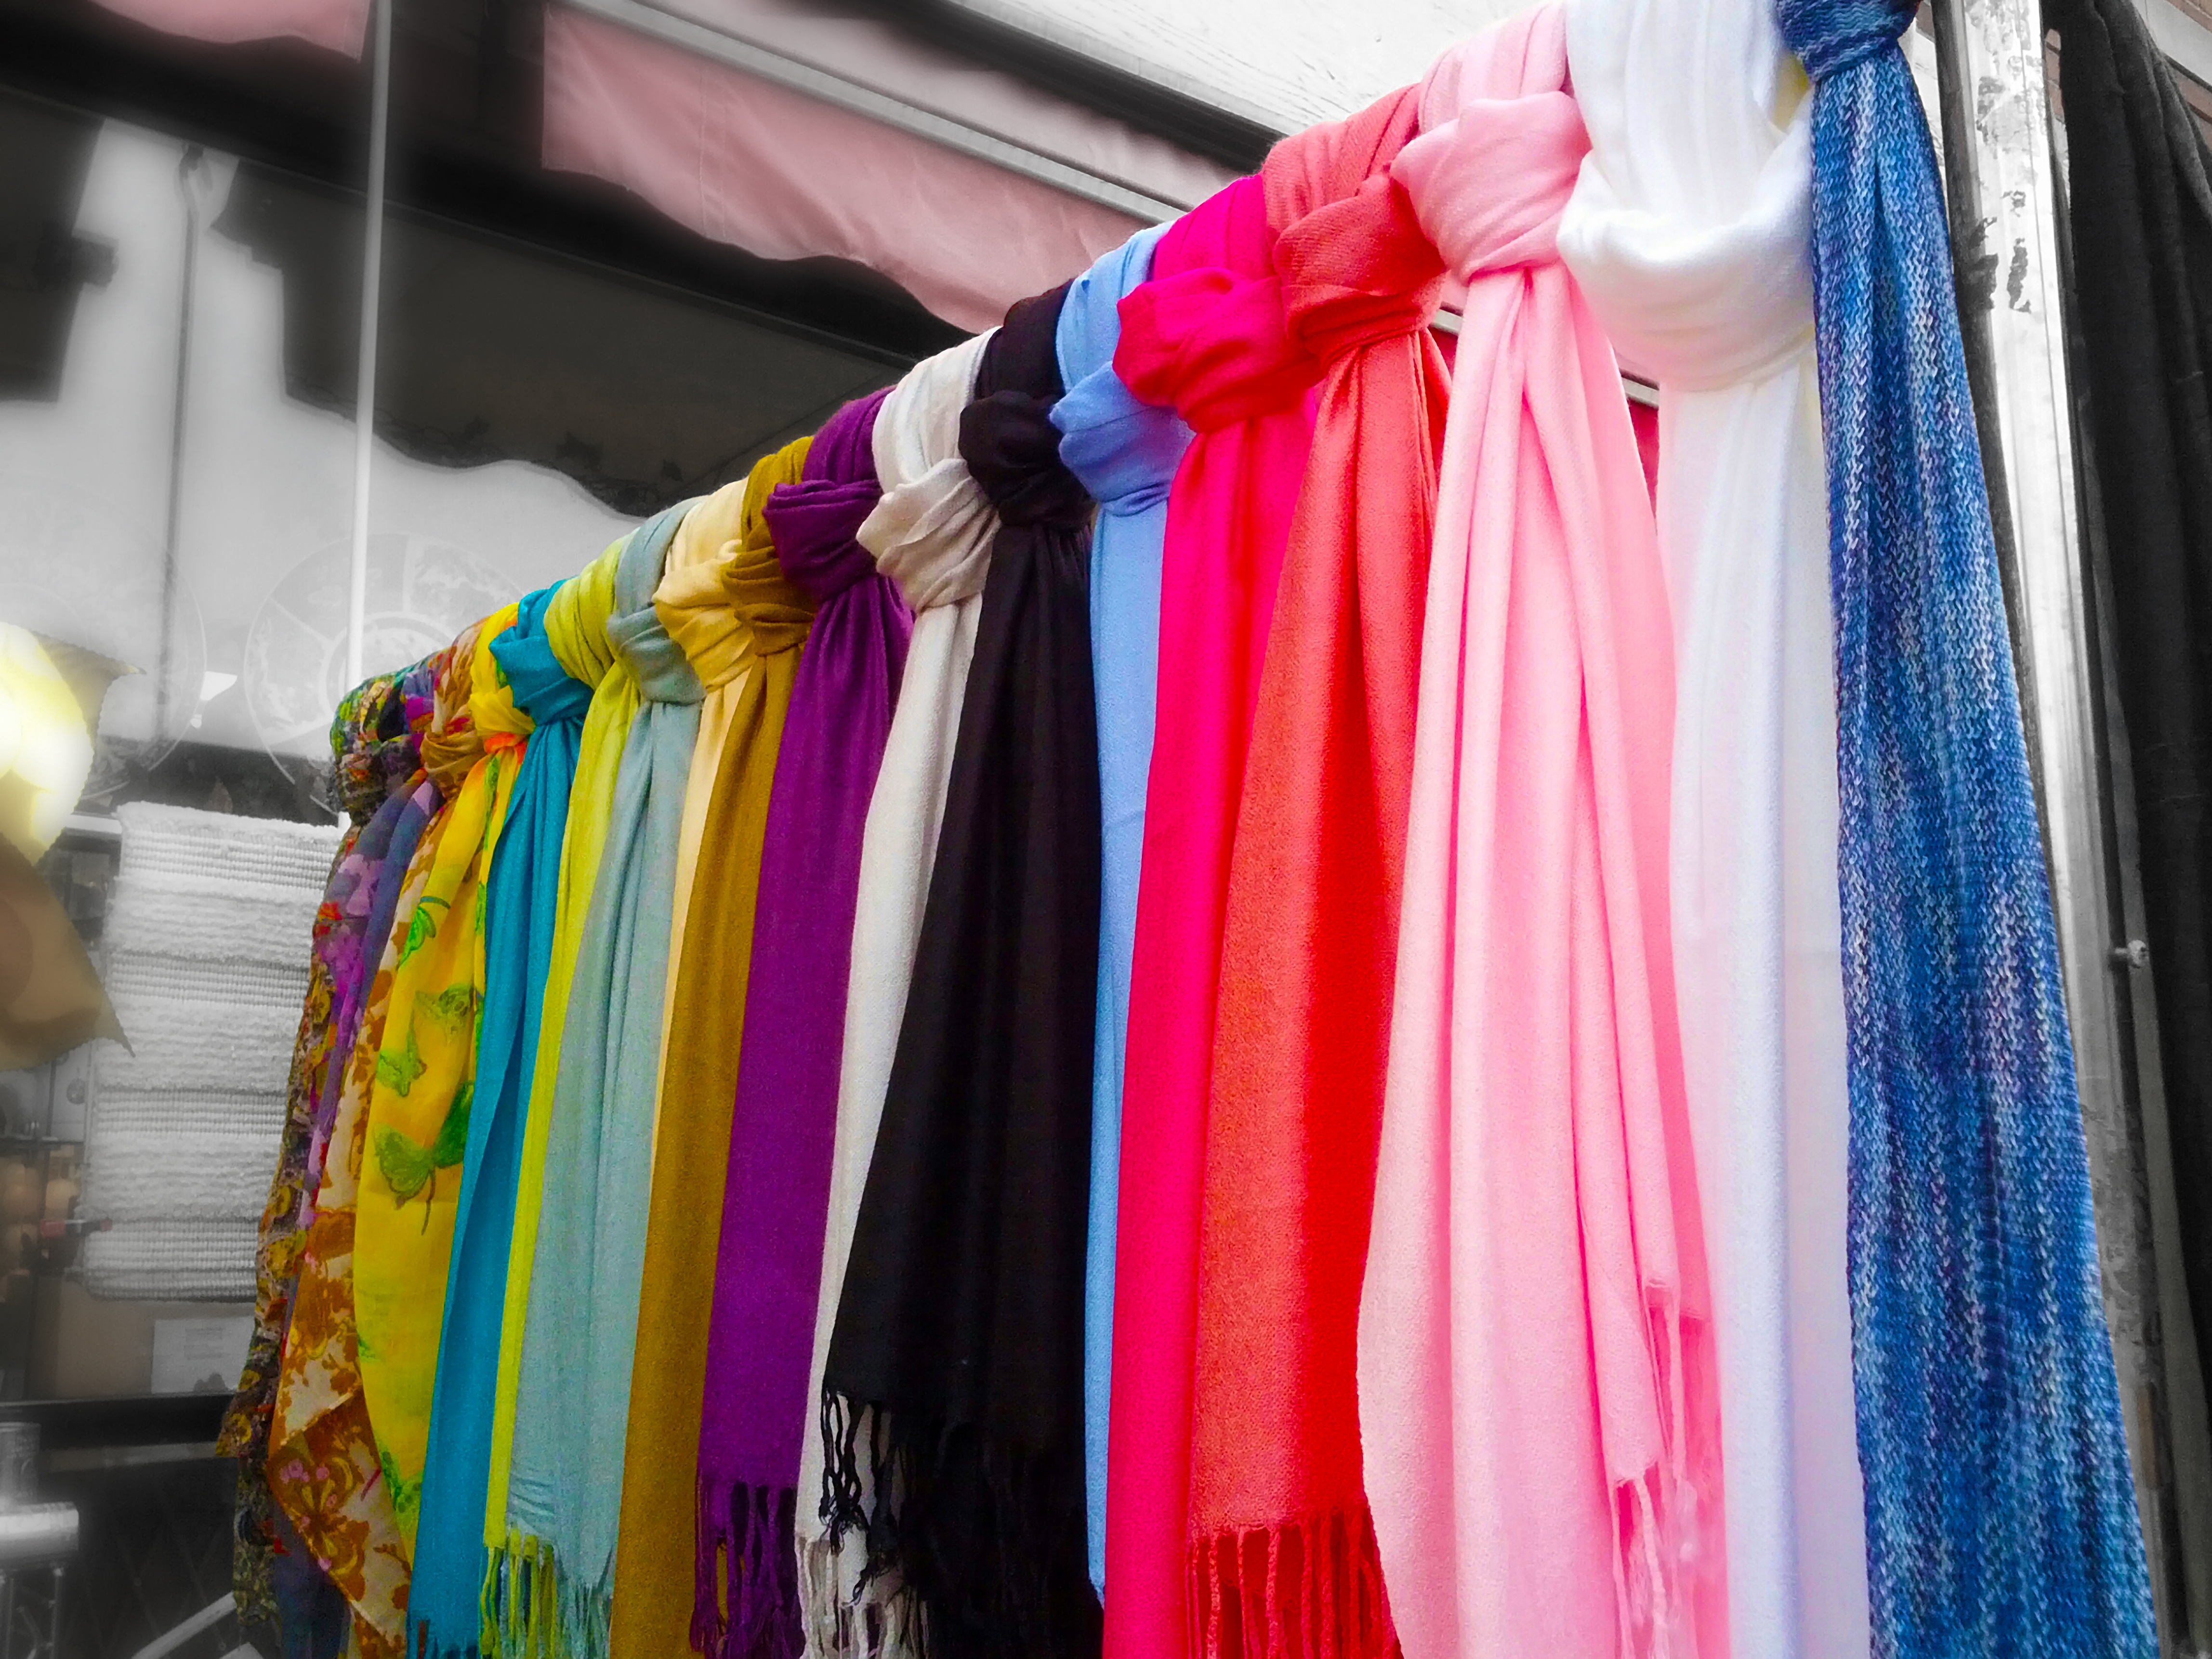
color, blue, clothing, outerwear, scarf, dress, fashion accessory